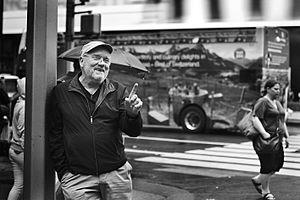
La photographie contemporaine regroupe, d'un point de vue chronologique, les images photographiques réalisées des années 1980 à nos jours.
Un photographe est une personne qui réalise des photographies, à l'aide d'un appareil photographique, ou de fournitures photographiques.
Peter Lindbergh, pseudonyme de Peter Brodbeck, né le 23 novembre 1944 à Lissa et mort le 3 septembre 2019 à Paris, est un photographe de mode, portraitiste et réalisateur allemand.